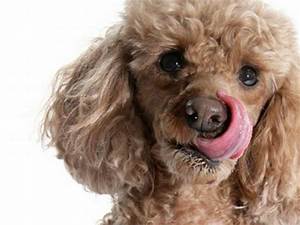
Label: dog